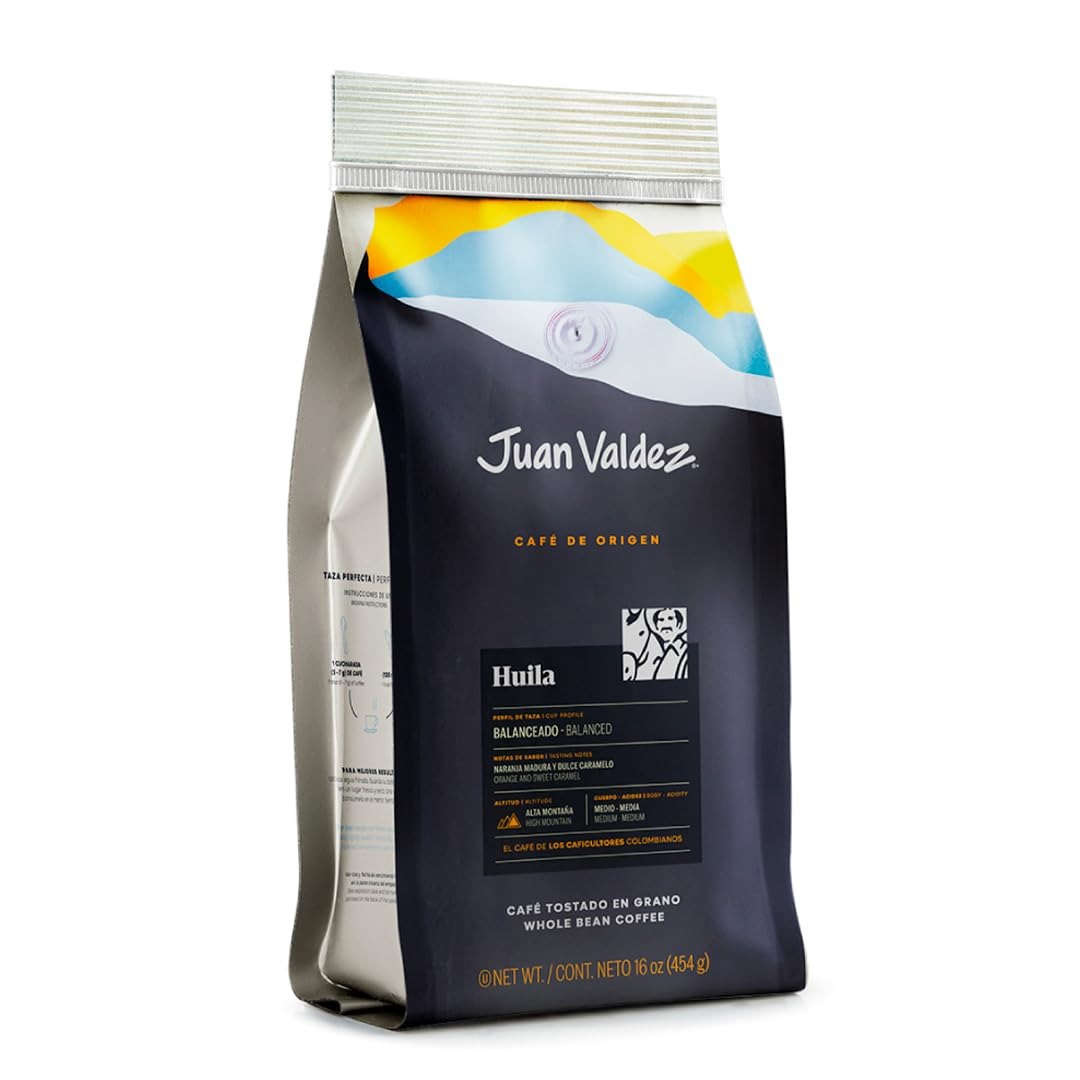
Item Name: Juan Valdez Huila Single Origin Whole Bean Coffee, Balanced Roast 16 OZ - Premium Colombian Coffee - Cultivated in areas with diverse climates that allow the development of coffees that balance acidity with sweetness.
Bullet Point 1: Juan Valdez Coffee, Under a blanket of clouds that softens the brightness of the sun grows Huila coffee: a balanced coffee with sweet notes.
Bullet Point 2: Origin: Huila, Colombia / Size: 16 oz / Grind: Whole Bean / Caffeine Content: Caffeinated
Bullet Point 3: Roast: Balanced / Acidity: Medium-High / Body: Medium
Bullet Point 4: Flavor Notes: Ripe Orange and Sweet Caramel
Bullet Point 5: Composition: 100% Arabica Beans
Bullet Point 6: Pairings: Flaky Pastries, Cheese Spreads, Oatmeal and Chocolate Cookies
Bullet Point 7: Brewing Methods: Drip Methods
Bullet Point 8: Best time for consumption: Any time of the Day
Bullet Point 9: Recommended Preparations: Iced Latte, Espresso or Cappuccino
Product Description: This unique 100% Premium Colombian Specialty coffee is carefully selected amongst the best beans cultivated by 75,000 growers of Huila. Embrace the pronounced aroma, medium acidity and fruity flavor consistently that only the rich volcanic soils, fertile valleys and snowy volcanoes of this geographically privileged region can offer. Juan Valdez Huila Specialty coffee is cultivated with the perfect mix of altitude and climate for you to enjoy with anyone who loves the exclusive taste and quality of the of the richest Colombian Specialty Coffee. The blanket of clouds that characterizes the sky in Huila protects coffee crops from direct sun exposure and allows them to grow uninterrupted throughout the year. As a result, this unique coffee has a consistent sweet mild flavor and intense aroma.
Value: 16.0
Unit: Ounce

Price: 19.98